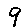
Label: 9